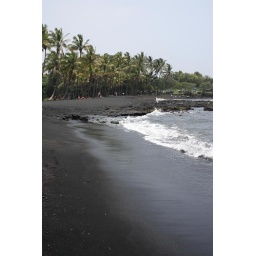
The black sand is basalt, created by hot lava exploding upon contact with the much colder ocean water.